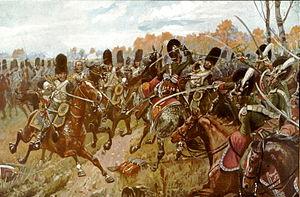
Charge des Grenadiers à cheval de la Garde impériale à la bataille de Hanau en 1813.
Les grenadiers à cheval de la Garde impériale sont un régiment de cavalerie lourde de la Garde impériale française, en service sous le Premier Empire. Ayant déjà fait partie de la Garde du Directoire et de la Garde consulaire, les grenadiers à cheval deviennent le plus ancien régiment de cavalerie de la Garde impériale lorsque celle-ci est créée en 1804. Leur effectif théorique maximal est alors de plus de 1 100 officiers et hommes de troupe, commandés par un général de division ou par un général de brigade expérimenté.
Jean-Baptiste Guindey, né le 12 avril 1785 à Laruns dans les Pyrénées-Atlantiques et mort le 29 octobre 1813 au cours de la bataille de Hanau, est un maréchal des logis et hussard français des guerres napoléoniennes. Il est connu pour avoir tué en combat singulier le prince Louis-Ferdinand de Prusse lors de la bataille de Saalfeld en 1806.